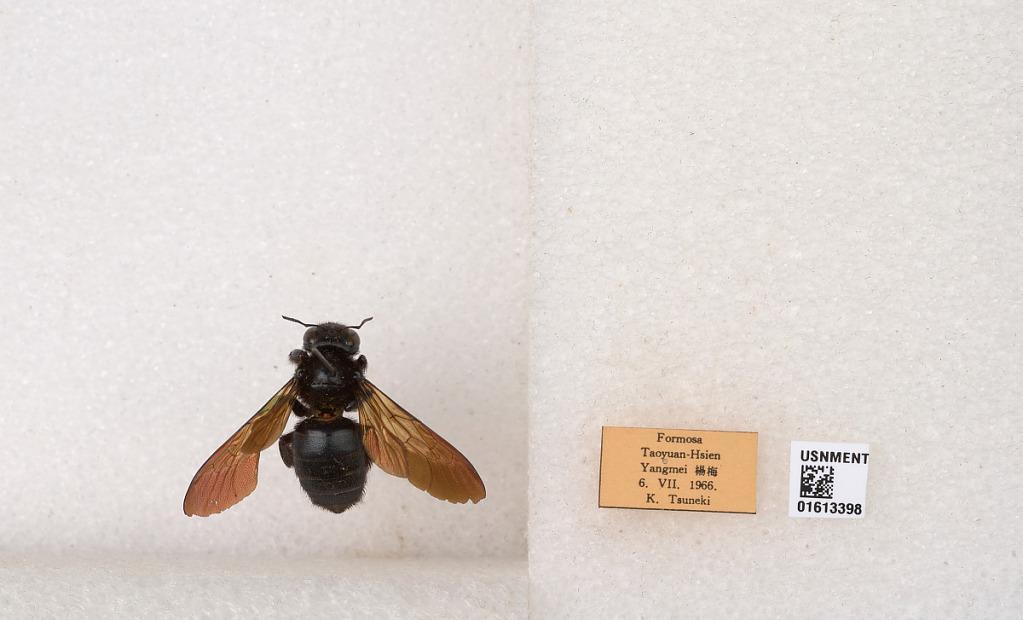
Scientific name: Xylocopa (Biluna) tranquebarorum formosana Matsumura
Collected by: K. Tsuneki
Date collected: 1966-8-6
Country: Taiwan
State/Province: Taiwan
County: Taoyun
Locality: Yangmei